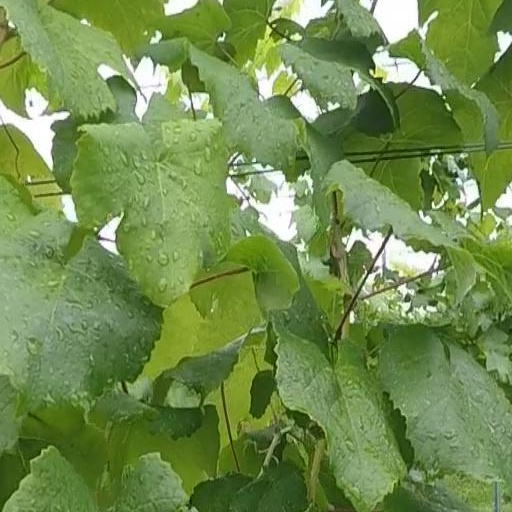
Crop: grape